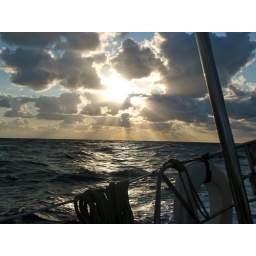
#sailing - rays of light through cloud over ocean